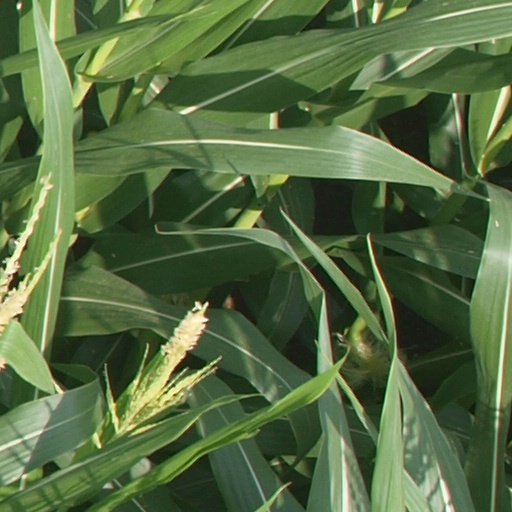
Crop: maize; corn